Arkansas Militia in the Civil War

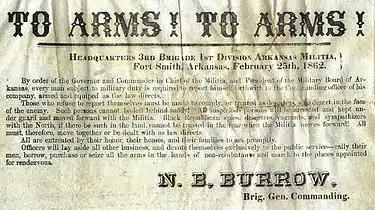

In May 1861, Pocahontas and the nearby strategically important Pitman's Ferry, in Randolph County, became an important Confederate military depot. Following the transfer of the State Troop regiments to Brig. Gen Hardee, virtually all the regiments stationed in northeast Arkansas were transferred in late September east of the Mississippi River to Bowling Green, Kentucky. Col. Solon Borland was left in command of a small force at Pitman's Ferry. Col. Borland's force was the only defense left in Northeast Arkansas. The forces included: Borland's own cavalry regiment of seven companies, Col. McCown's five companies of infantry, Maj. Desha's four companies of raw troops, Capt. Robert's artillery unit of 60 men but no guns and about 150 recruits brought by Maj. McCray – altogether about 1286 men. But of these, owing to sickness and casualties Col Borland said he could count on no more than 600 for fighting service, and all were "raw, inexperienced, poorly disciplined and indifferently armed."